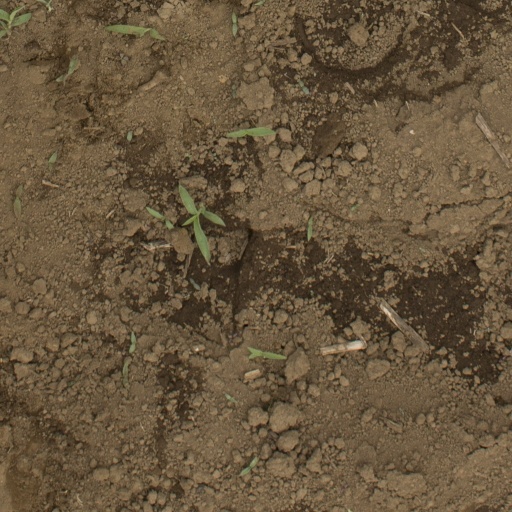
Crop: Jerusalem artichoke